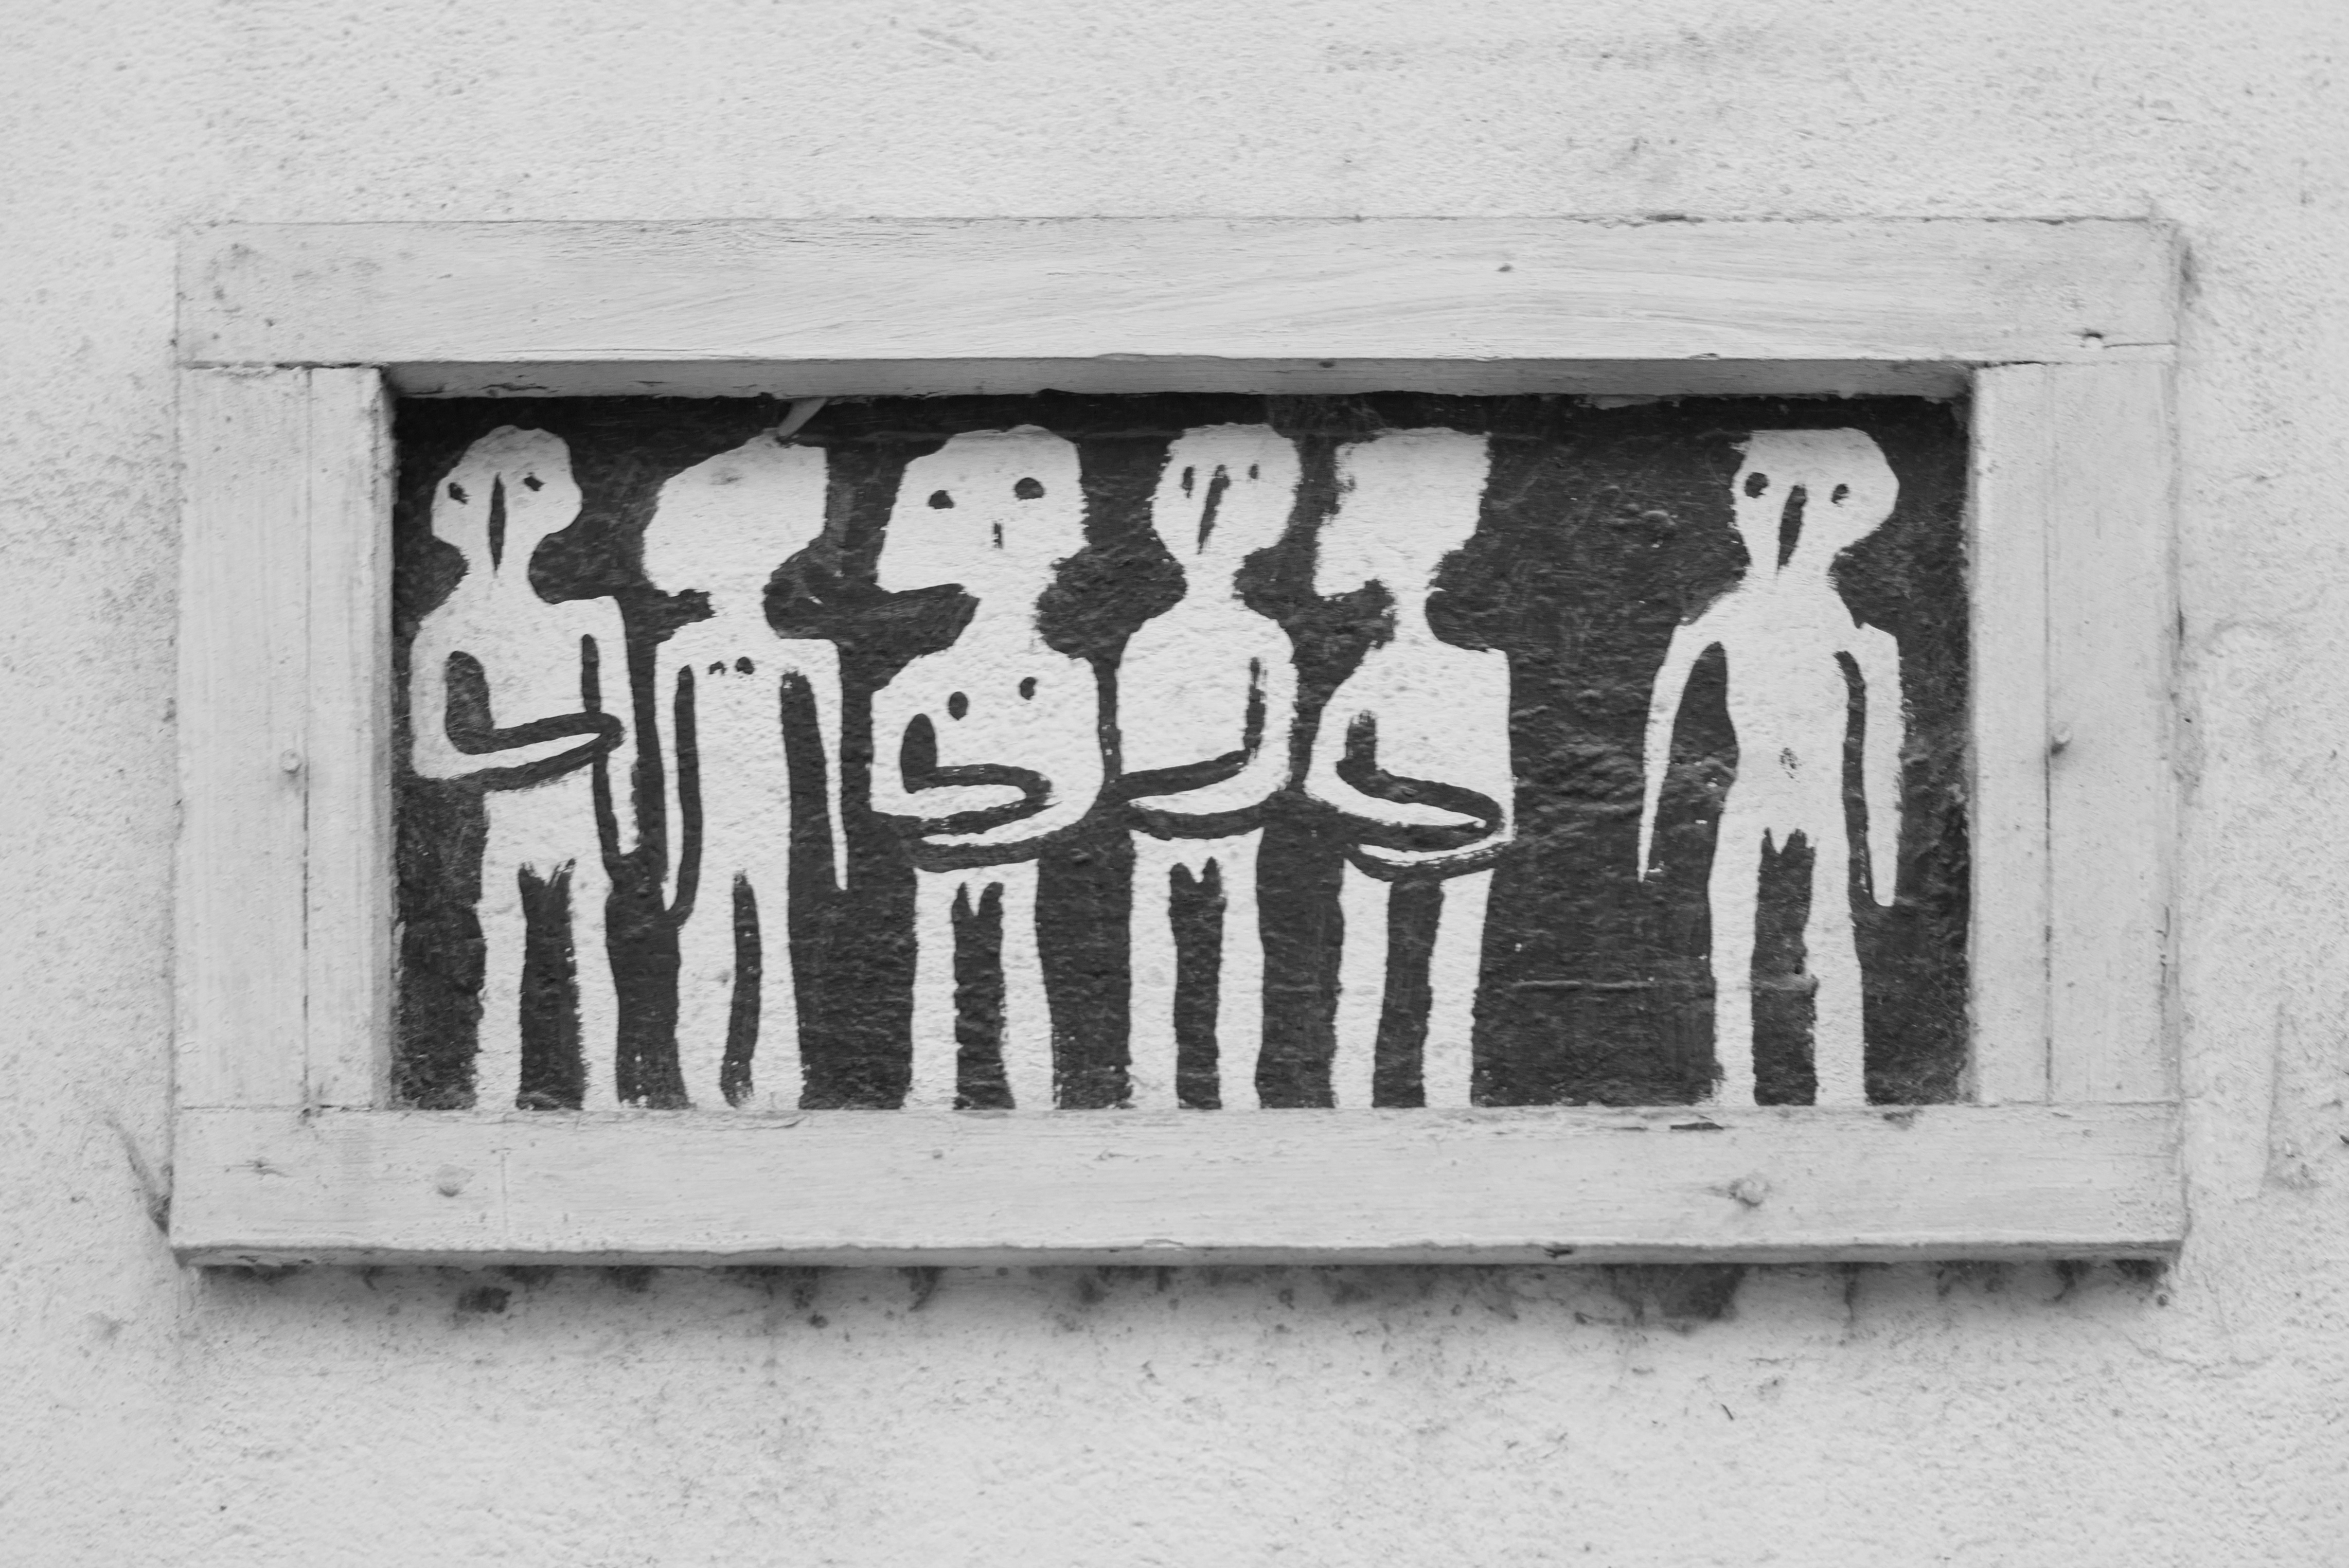
black and white, white, window, number, wall, europe, nikon, monochrome, bw, blackandwhite, blackwhite, art, cool image, sketch, drawing, picture frame, 28, nikkor, shape, d800, nikond800, bulgaria, nikkor357028, 3570, tarnovo, velikotarnovo, monochrome photography